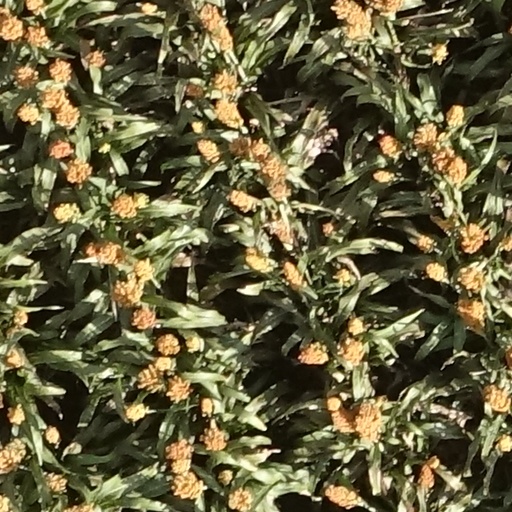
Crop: sorghum